John Augustus Raffetto Jr.

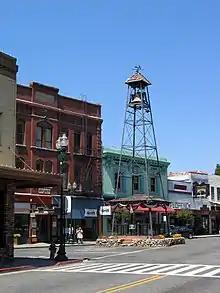
Bell Tower in Placerville, California, where Raffetto was born

John Augustus Raffetto Jr. was born on September 1, 1908, in Placerville, California. His parents were John Augustus Raffetto Sr. and Adela Creighton Raffetto. He was the third son of four surviving children, preceded by Lloyd Raffetto and Michael Raffetto and followed by Isadeen Adela Raffetto (future wife of Alexander Howison Murray Jr.). He attended El Dorado High School and the University of California, Berkeley.